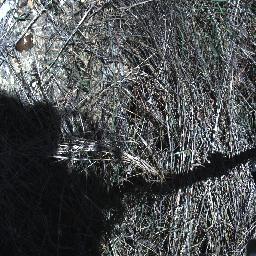
Label: negative